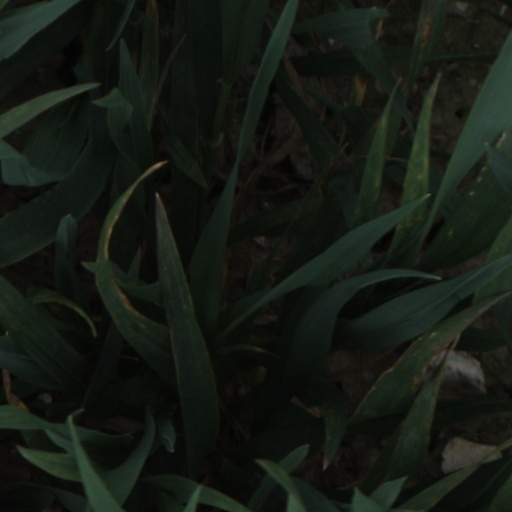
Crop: wheat